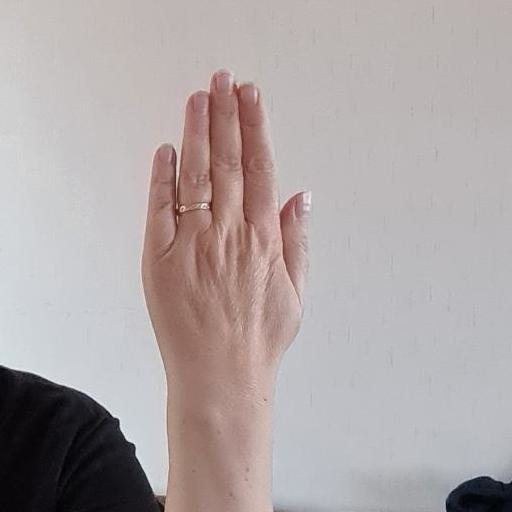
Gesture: stop_inverted